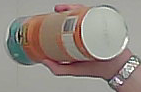
Product: pringles_paprika